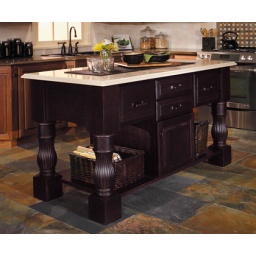
This kitchen cabinetry was created with the Accord door style in Lyptus finished in Toffee with Chocolate glaze and in Java.